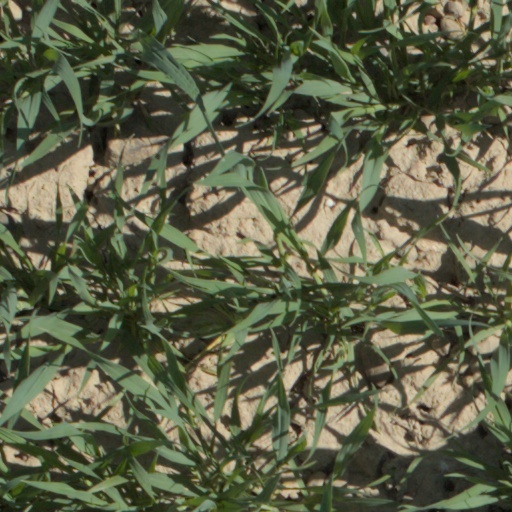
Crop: wheat